Chengdu railway station

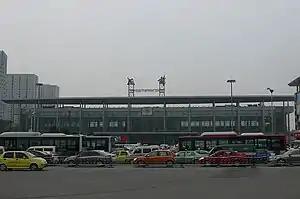
A view of the Chengdu railway station.

Chengdu railway station is a major railway station in Chengdu, the capital of Sichuan province. The station is located on North Second Ring Road, Jinniu District, to the North of the city centre. It is operated by China Railway Chengdu Group and is one of the most important hubs of the railway network in China.